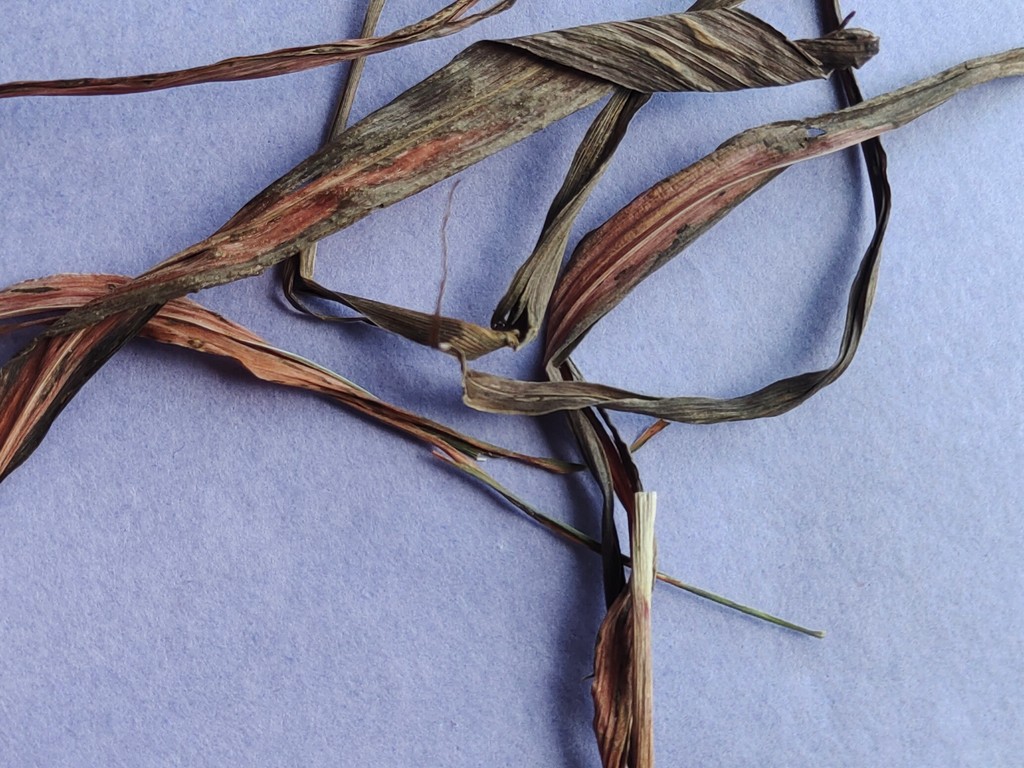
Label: Dried